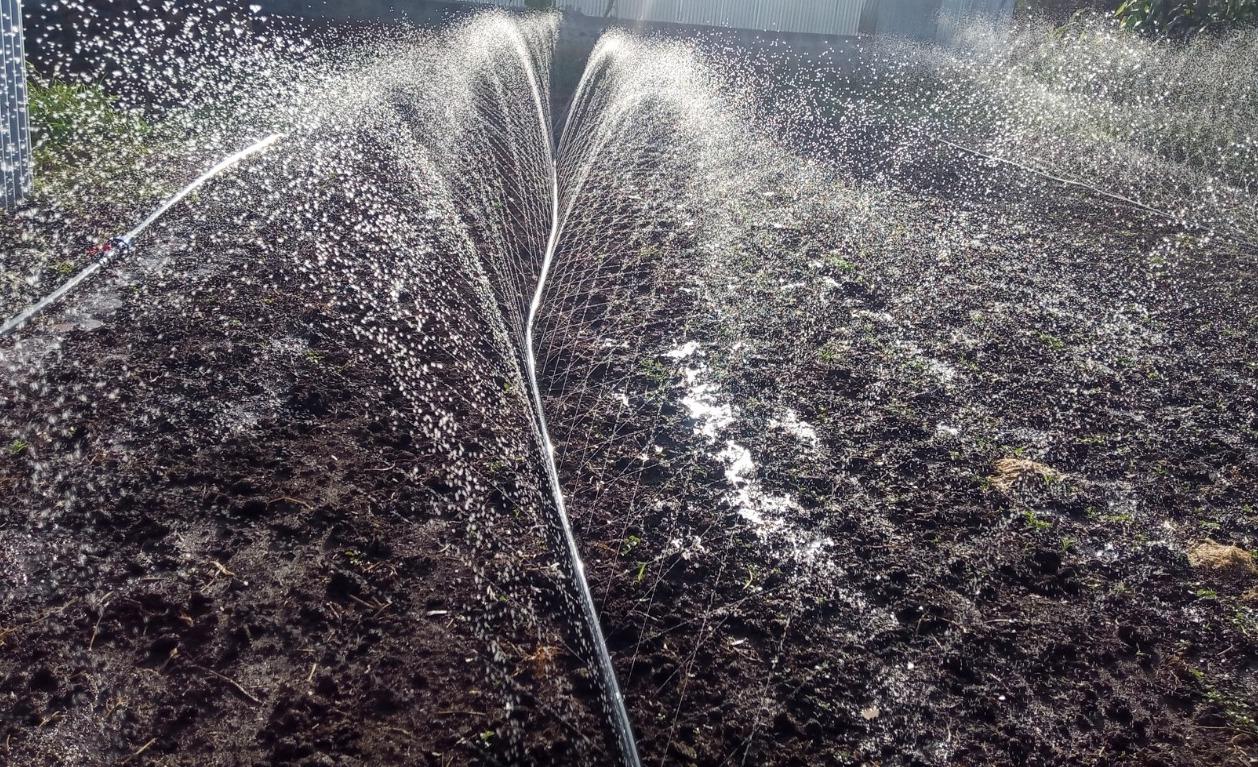
Mfumo huu wa umwagiliaji huu hutumia teknolojia ya nano yenye matundu madogo yaliyotobolewa kwa [cs]laiser[cs] kwenye bomba la umwagiliaji, kuruhusu maji kunyunyiziwa kwa usawa kwenye mimea. Maji husambazwa kupitia bomba na kunyunyiziwa kwa shinikizo la wastani ama kwa kutumia nguvu ya uvutano au pampu ya maji na kufika moja kwa moja kwenye mimea.